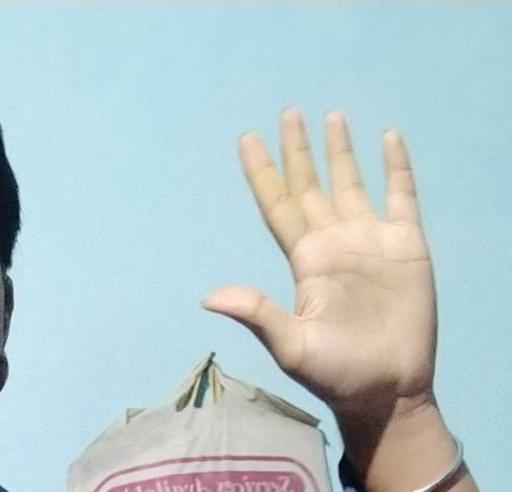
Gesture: palm